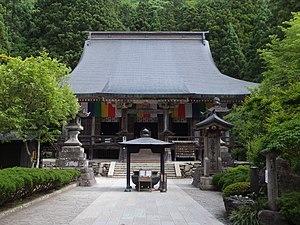
Le Yama-dera est un temple bouddhique situé à Yamagata, dans la préfecture de Yamagata au nord de l'île de Honshu au Japon. Son nom officiel est le temple Risshaku.